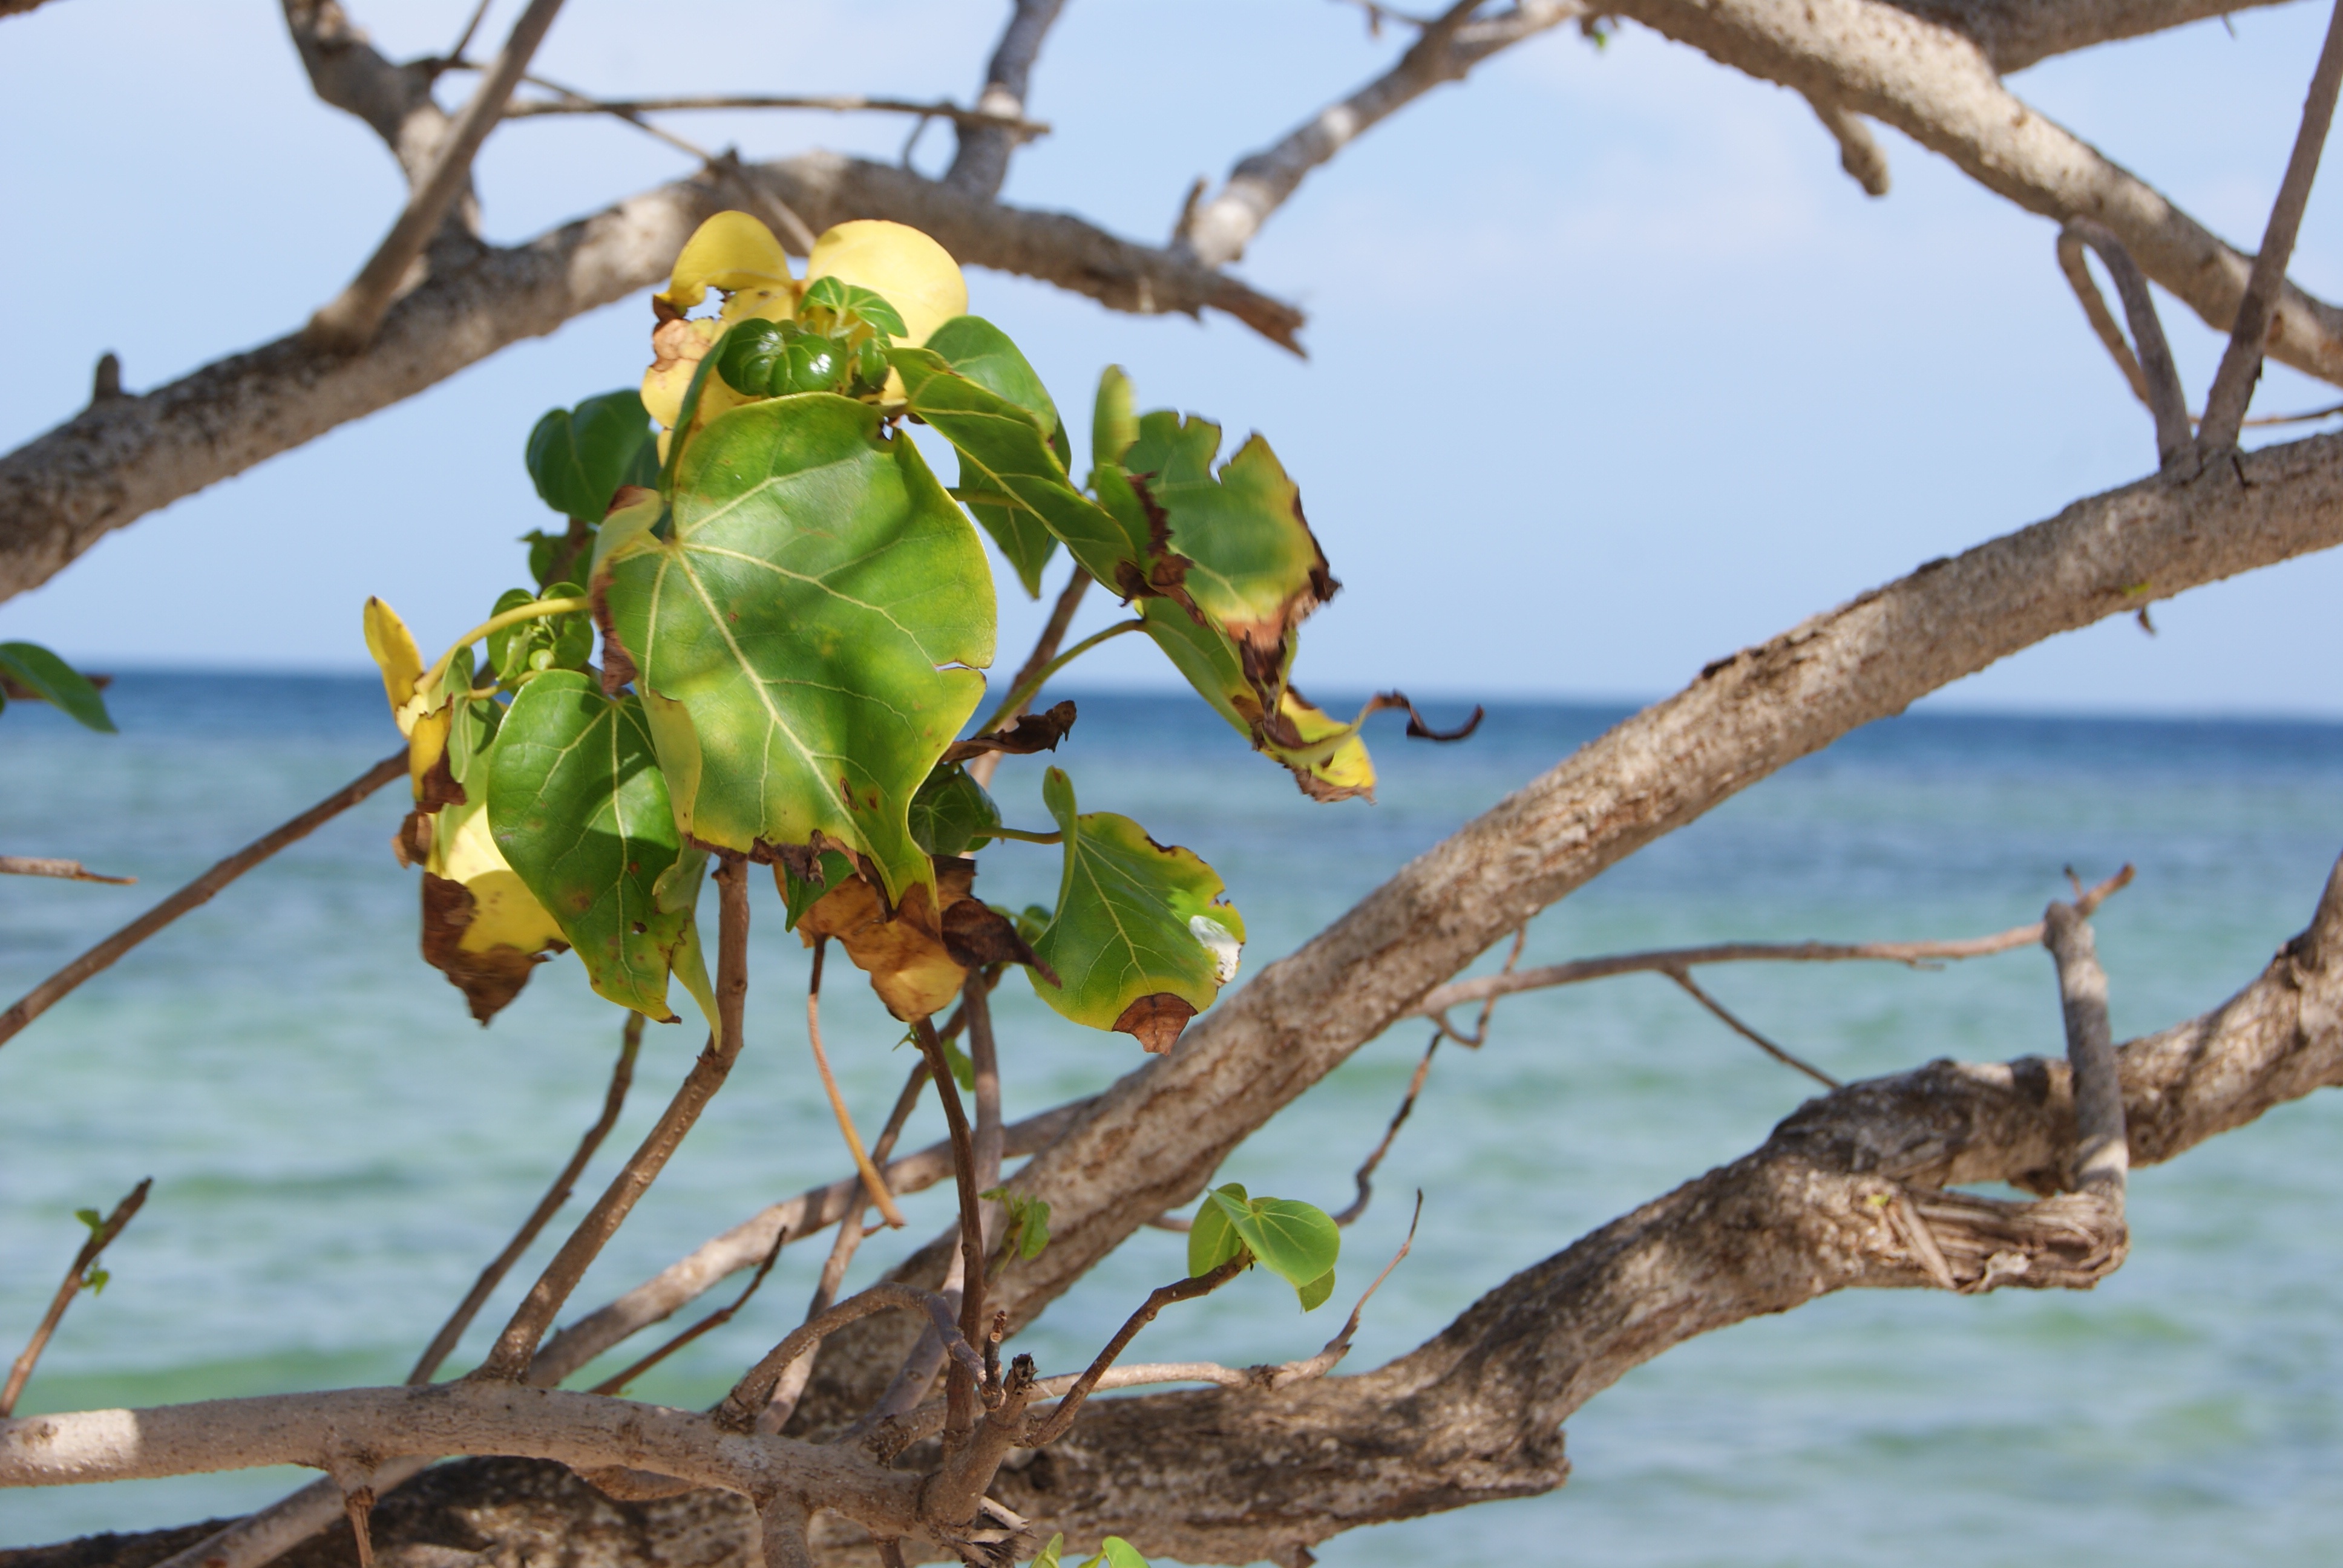
beach, sea, tree, branch, bird, plant, leaf, flower, wildlife, food, spring, produce, botany, flora, fauna, twig, venezuela, flowering plant, woody plant, morrocoy